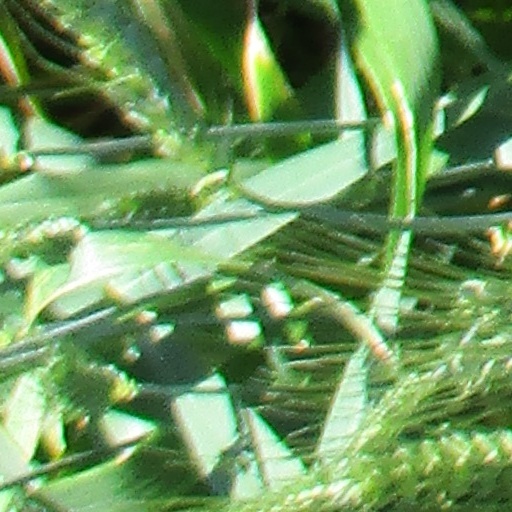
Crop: wheat